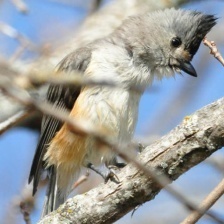
Species: TIT MOUSE
Scientific name: PARIDAE
ImageNet parent category: chickadee